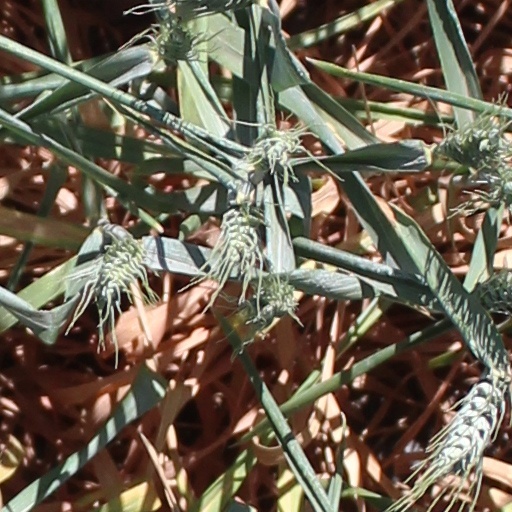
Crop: wheat